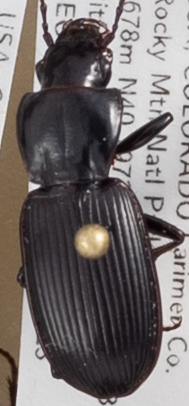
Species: Pterostichus protractus
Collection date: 2018-07-23
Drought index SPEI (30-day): -0.404
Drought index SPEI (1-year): -1.01
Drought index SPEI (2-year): -0.46